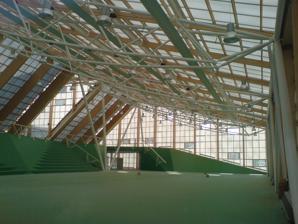
Building: Prismen
Country: Denmark
Year built: 2006
Event venue in Copenhagen, Denmark Inside Prismen Prismen (literally "The Crystal") is a multifunctional sports and cultural venue in Holmbladsgade on Amager in Copenhagen , Denmark . It was inaugurated in 2006 to a design by Dorte Mandrup . Design An appendage to the surrounding buildings, it has a characteristic angled form and a translucent  skin of polycarbonate panels which contrasts the bricks of the surrounding buildings, let daylight into the building in the daytime and makes it glow at night. Facilities The building has an area of 3,340 square metres and contain a large venue, a dance studio, a hall for cultural activities, four smaller rooms and a large balcony on the first floor. Other facilities include changing rooms, office space for staff and an organic café. References